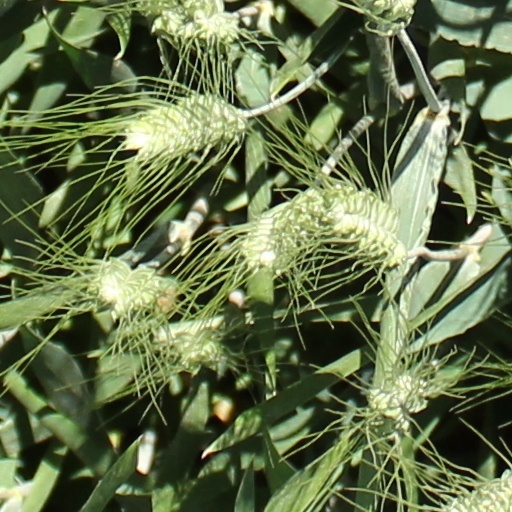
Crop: wheat